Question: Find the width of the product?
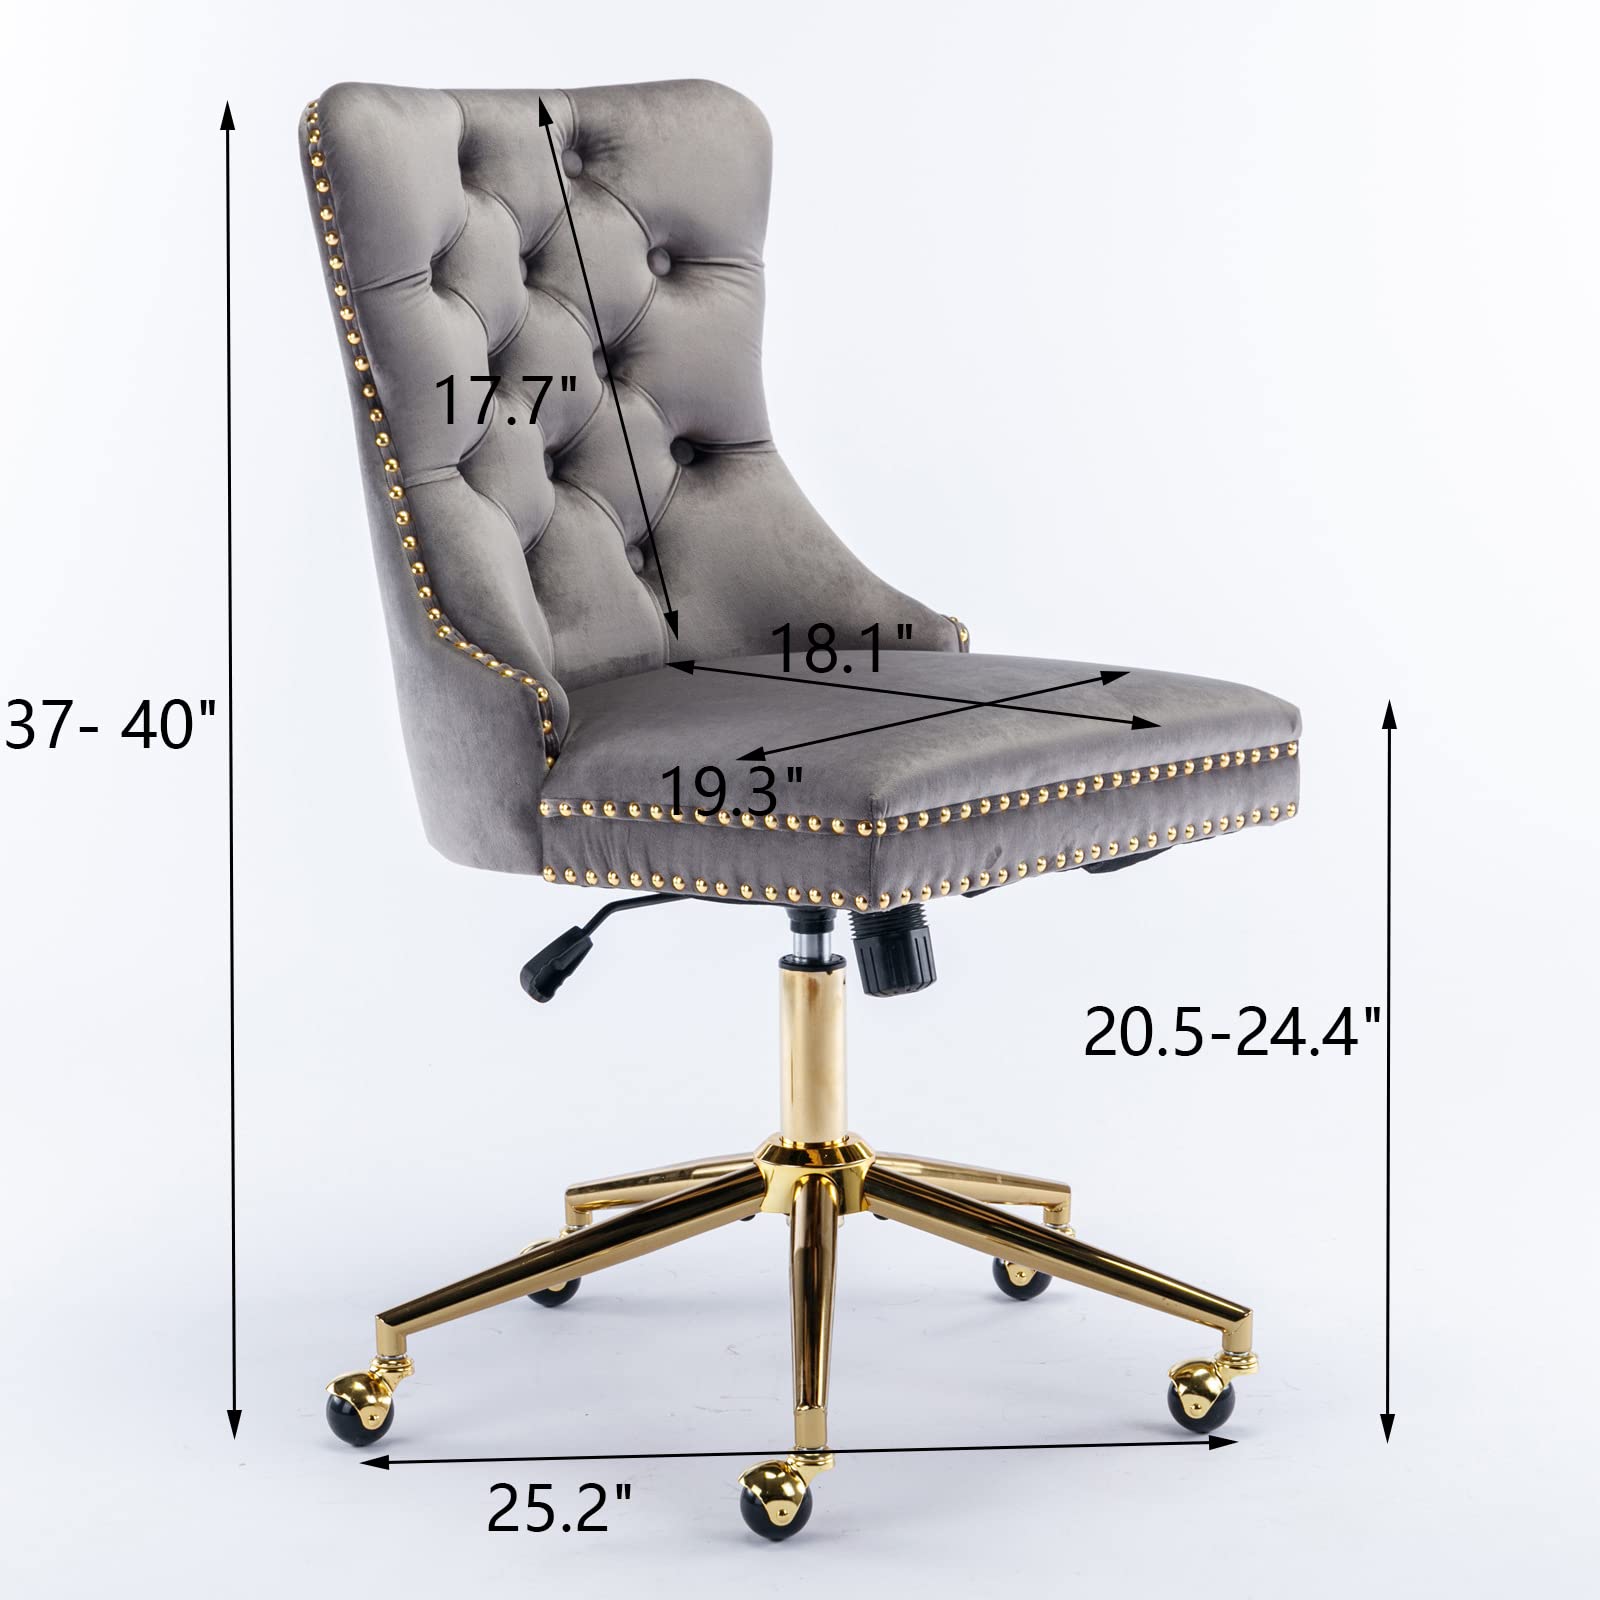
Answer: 25.2 inch